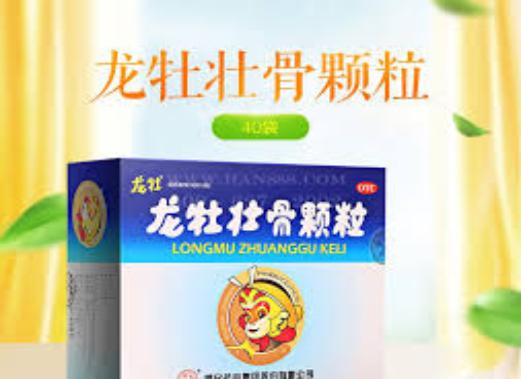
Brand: longmu-2
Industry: Medical